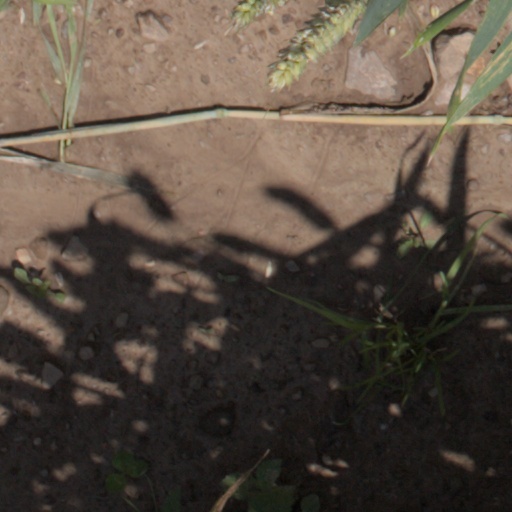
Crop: wheat